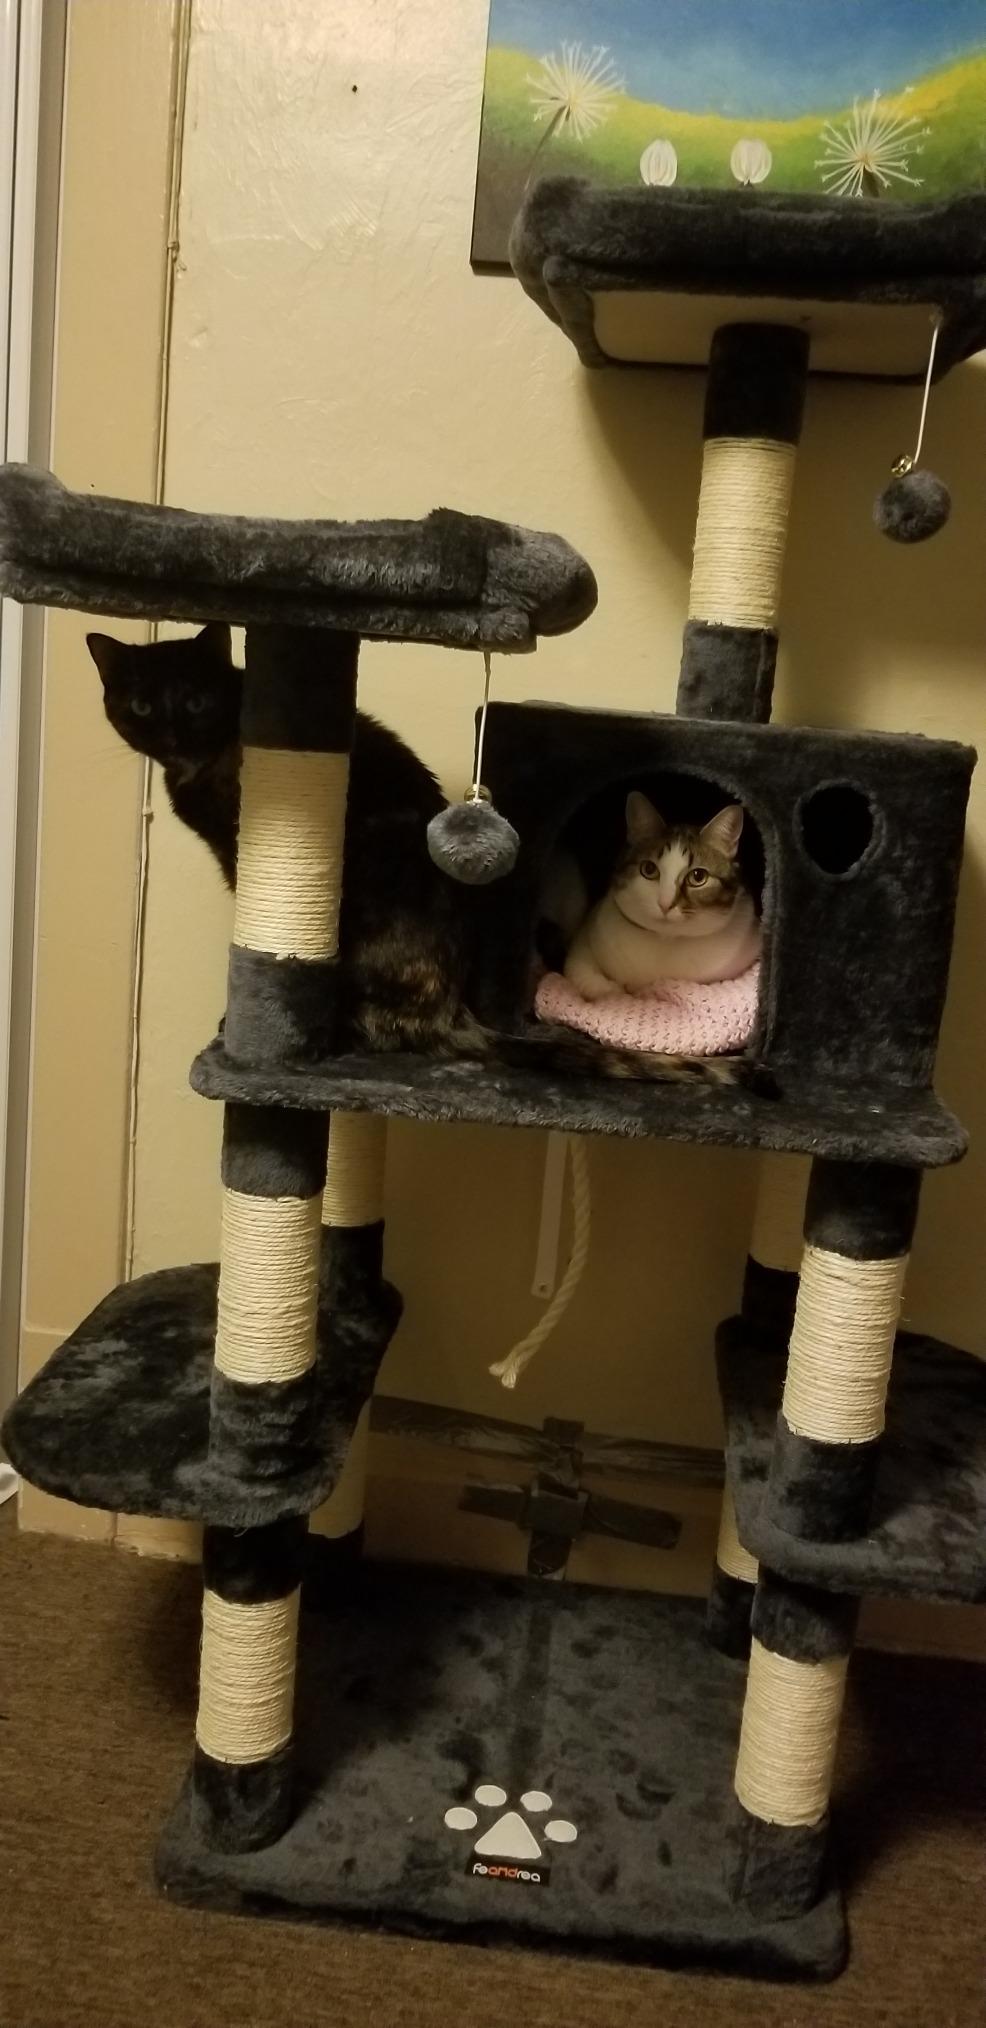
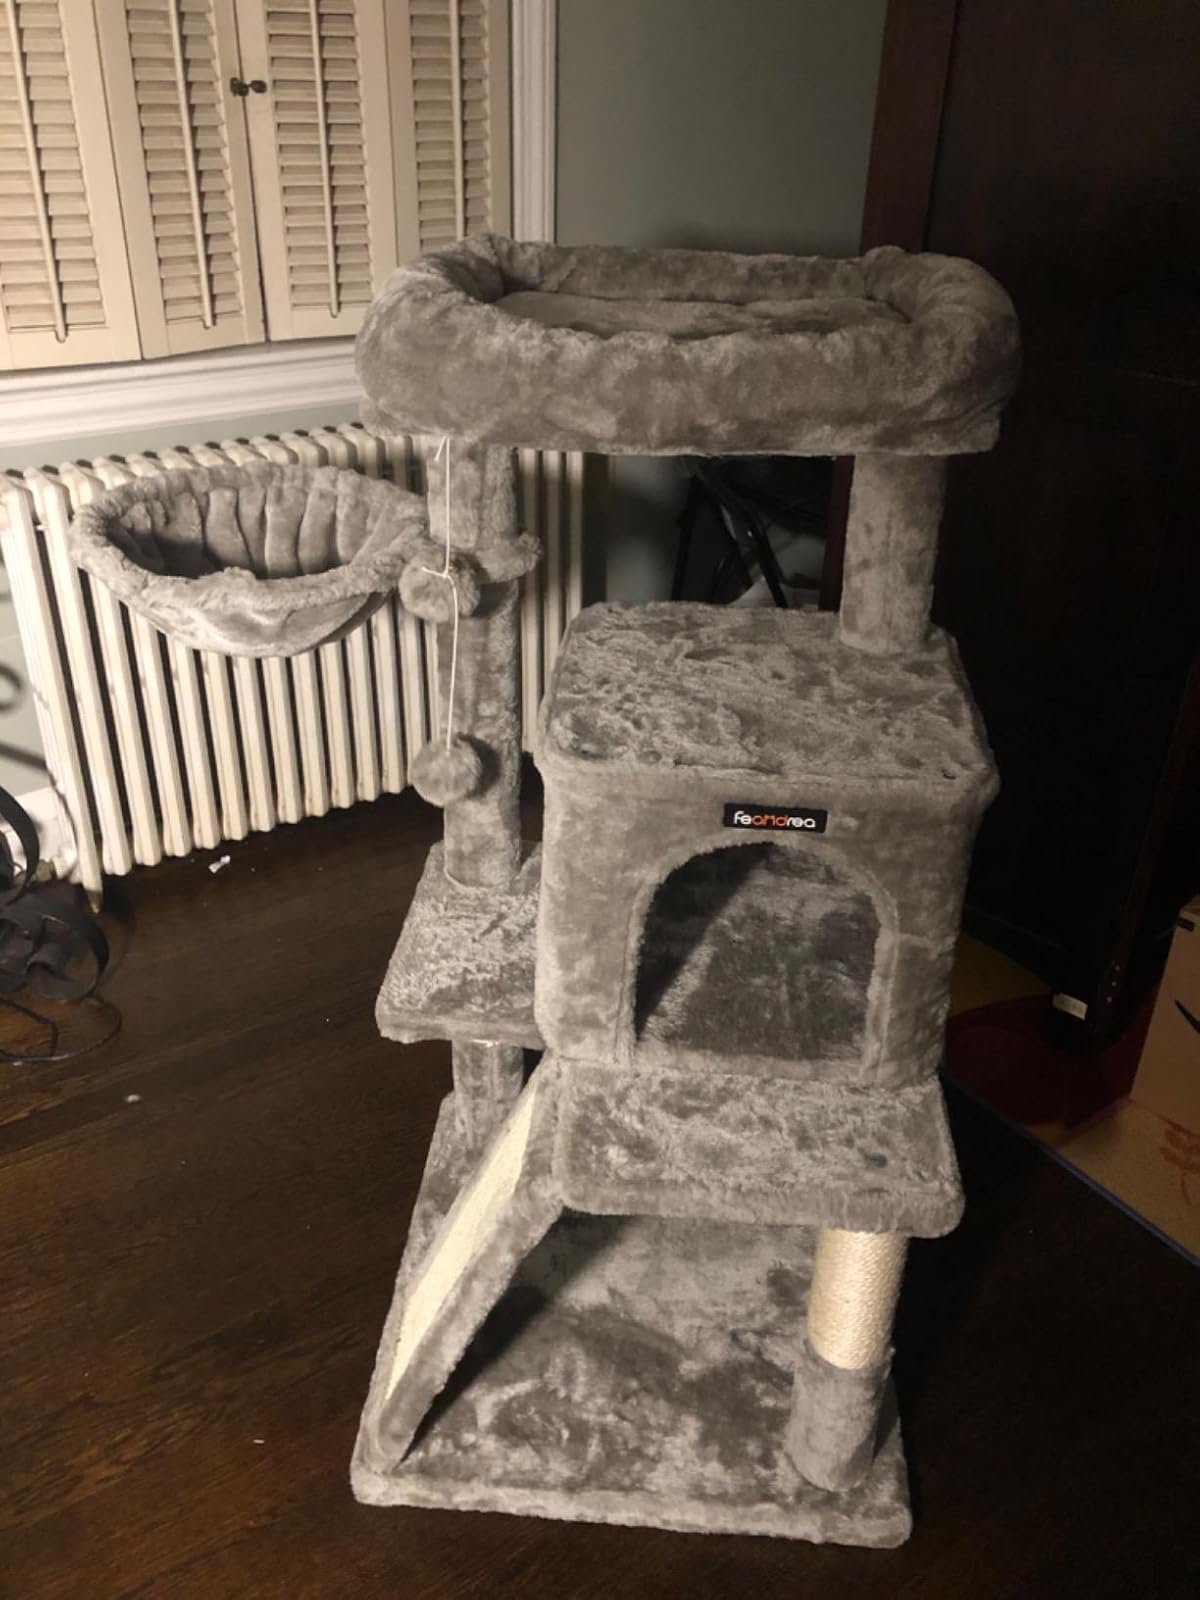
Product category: items_cat tree
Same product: no